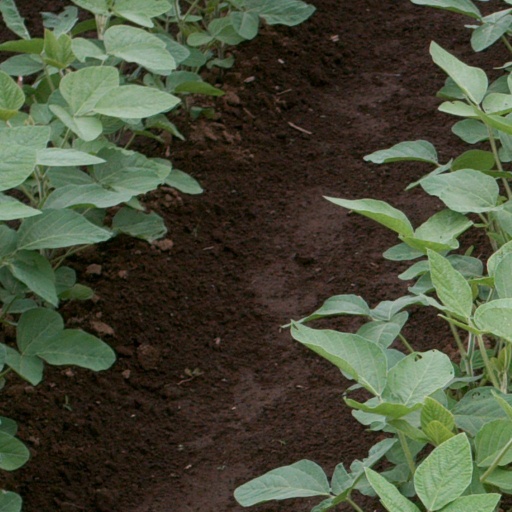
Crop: soybean